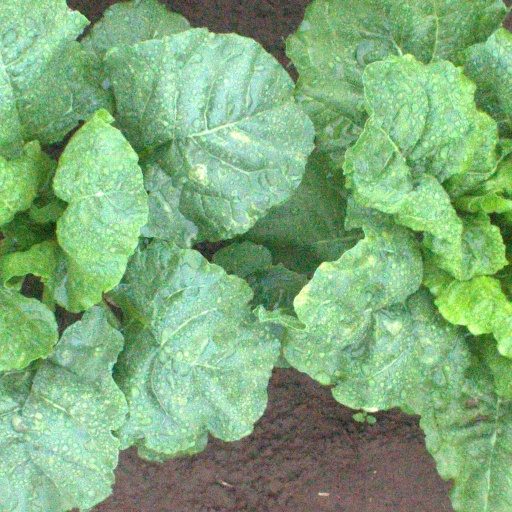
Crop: sugar beet